List of United States Air Force Academy alumni

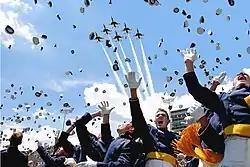
Traditional hat toss and flyover by Air Force Thunderbirds at the graduation ceremony at the United States Air Force Academy

The United States Air Force Academy is an undergraduate college in Colorado Springs, Colorado, with the mission of educating and commissioning officers for the United States Air Force and United States Space Force. The Academy was established in 1954, entered its first class in 1955, and graduated its first class in 1959. All students hold the Air Force rank of "Cadet." Sports media refer to the Academy as "Air Force"; this usage is officially endorsed. Most cadets are admitted through a congressional appointment system. The curriculum is broad-based but has traditionally emphasized science and engineering. Before the Academy's first graduating class in 1959, the United States Military Academy and United States Naval Academy were the primary sources of officers for the Air Force and its predecessors, the Army Air Corps and Army Air Forces. Though the primary focus of the Academy is for the Air Force and Space Force, some graduates are given the option of "cross-commissioning" into the United States Army, United States Navy, United States Marine Corps, or United States Coast Guard.